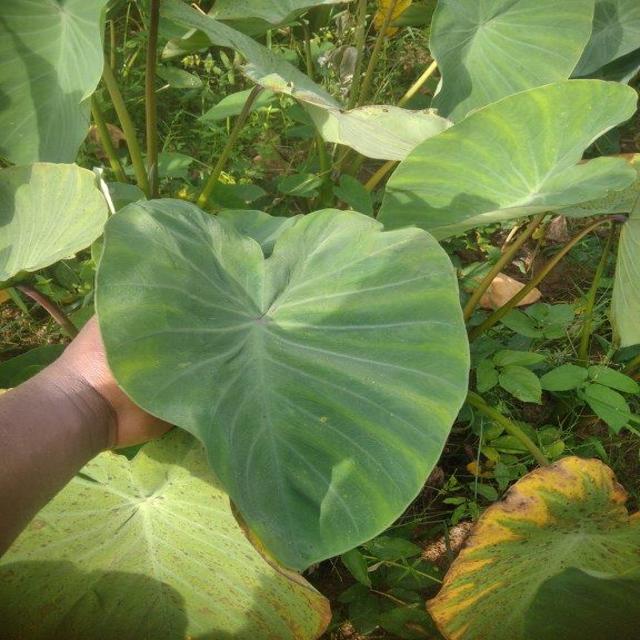
Label: Healthy